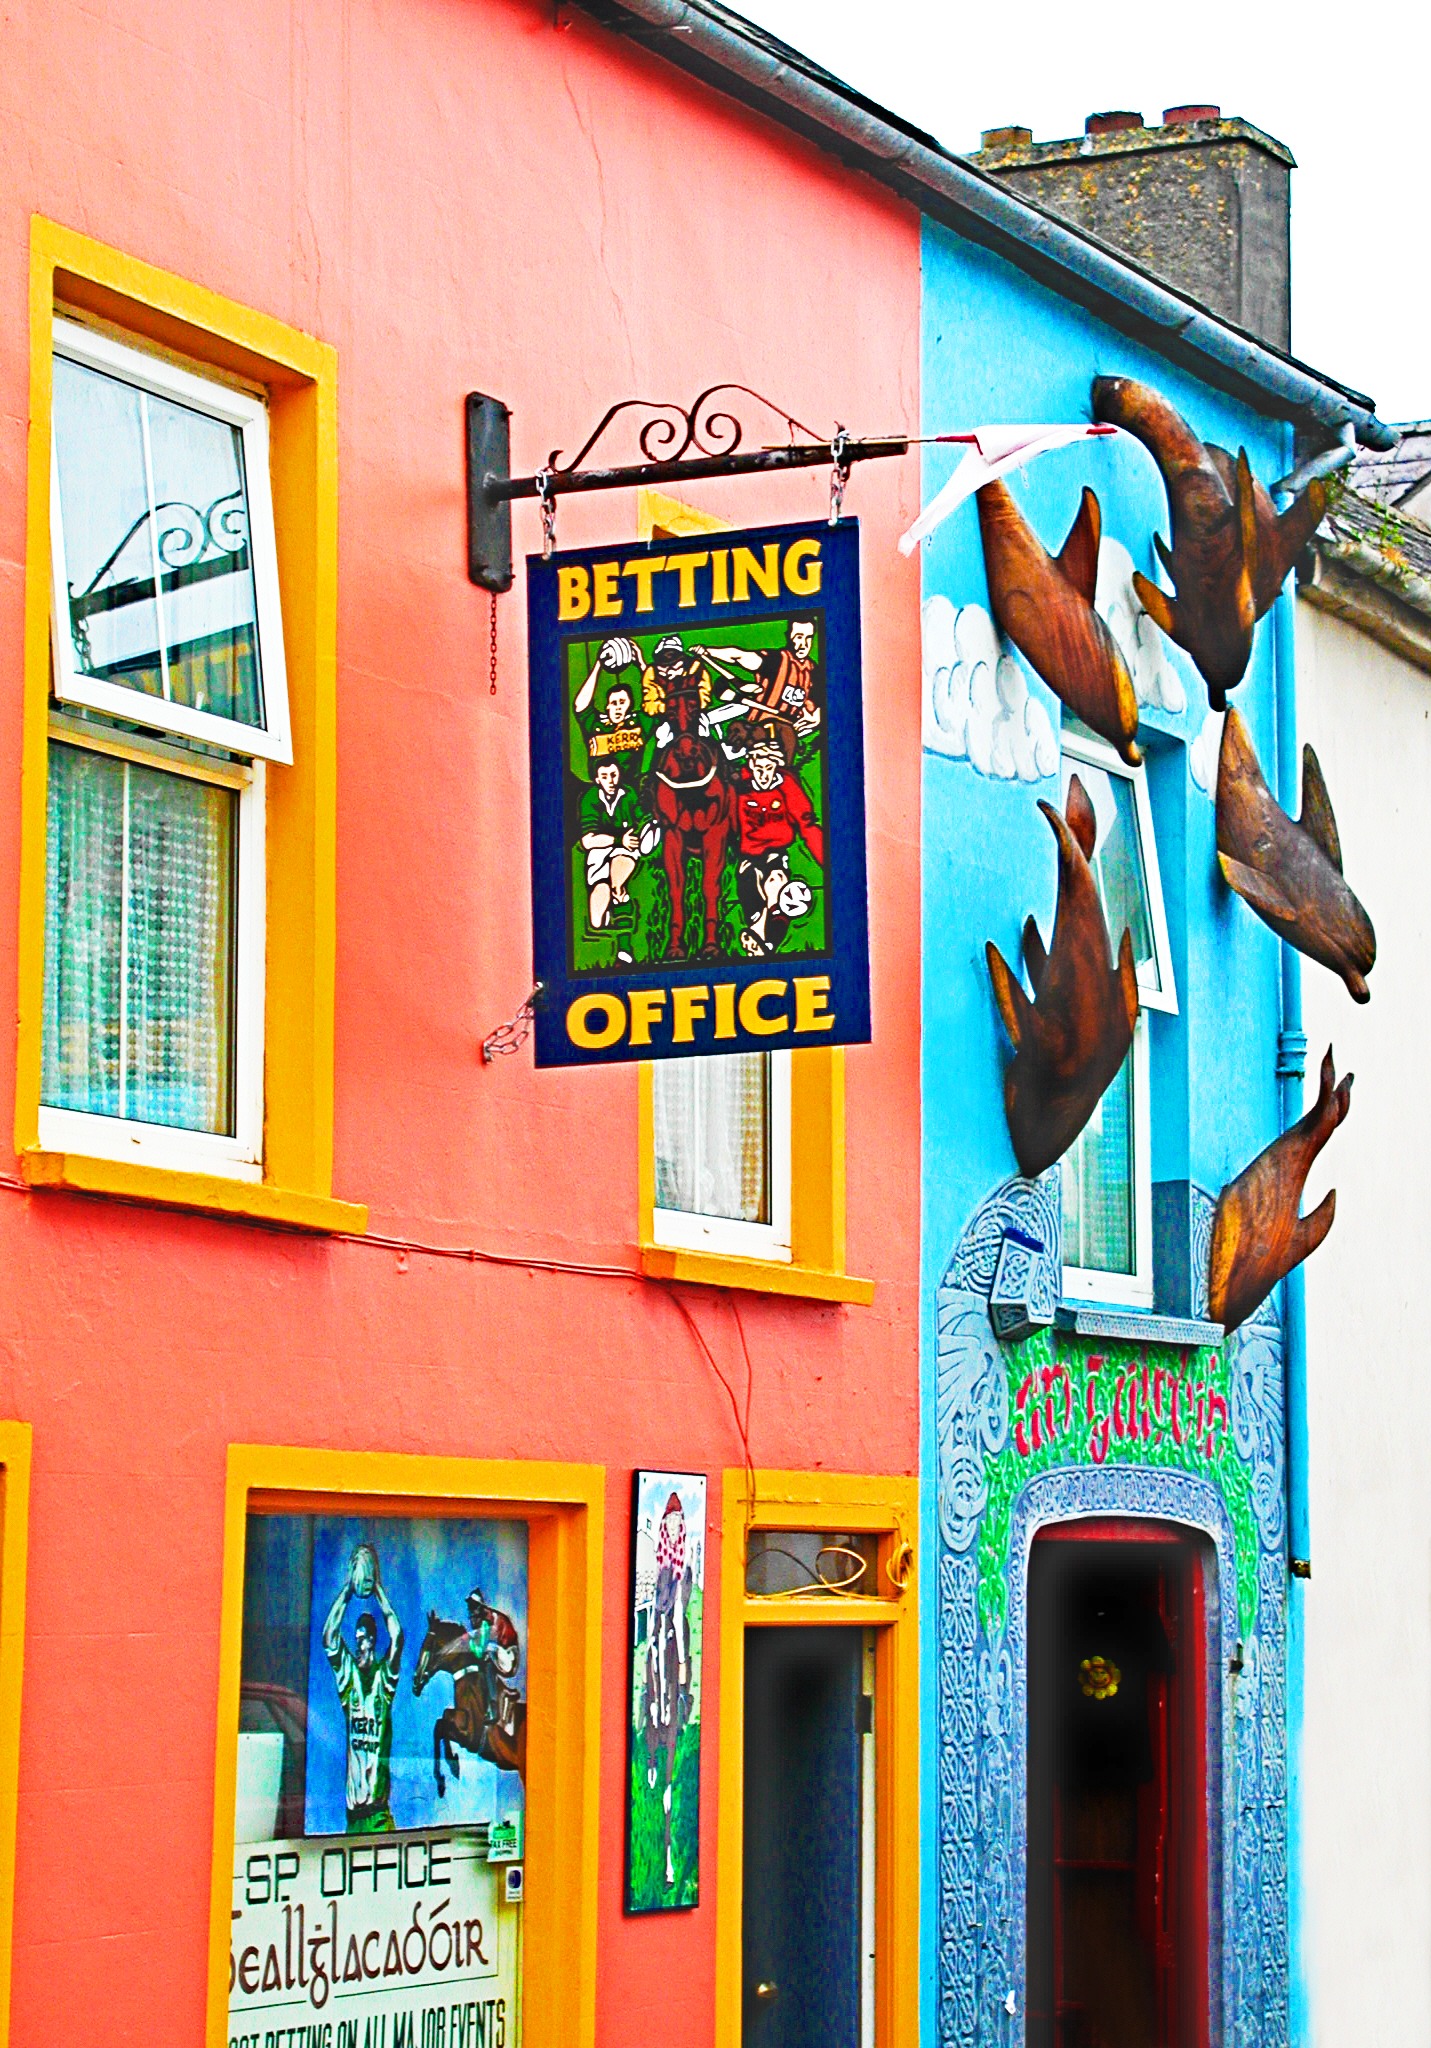
architecture, window, building, wall, advertising, color, facade, colorful, art, mural, painted, irish, celtic, modern art, shopping street, betting shop